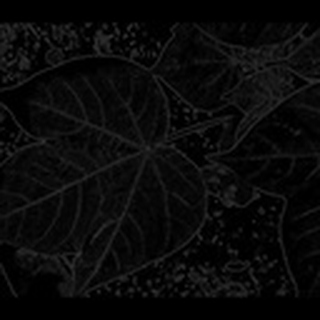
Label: healthy_cotton